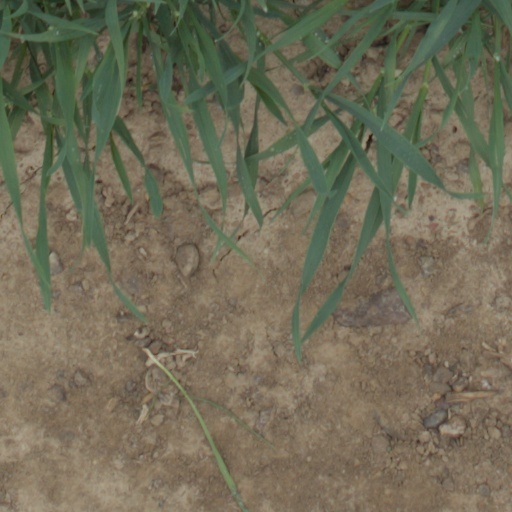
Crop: wheat